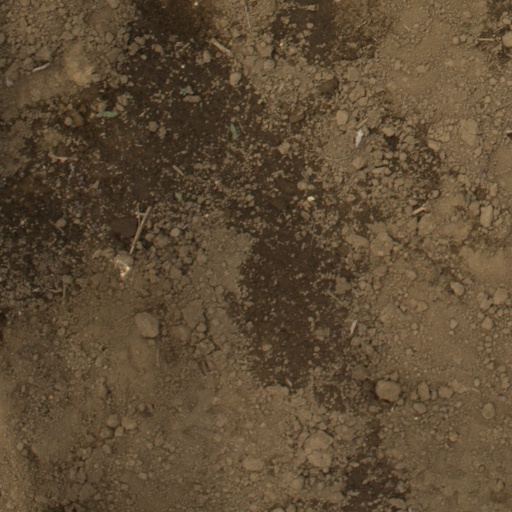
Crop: Jerusalem artichoke